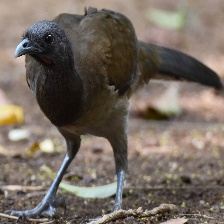
Species: GREY HEADED CHACHALACA
Scientific name: ORTALIS CINEREICEPS